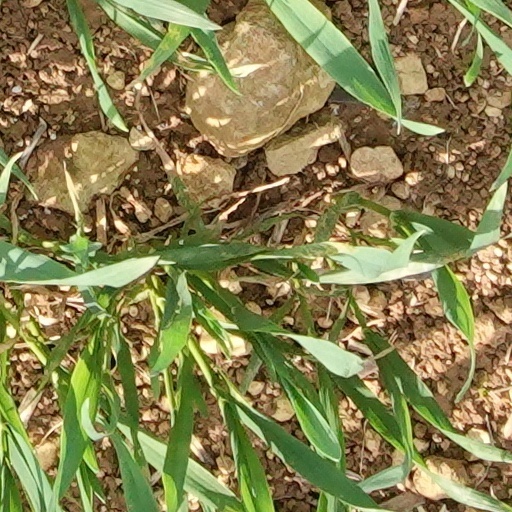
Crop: wheat